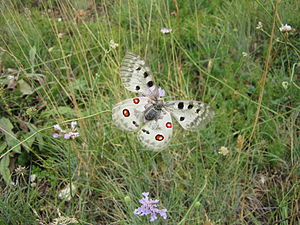
Nationalpark Gran Sasso og Monti della Laga / Geografi
Apollo sommerfugl Gran Sasso
Nationalpark Gran Sasso og Monti della Laga eller på italiensk Gran Sasso and Monti della Laga National Park er en nationalpark beliggende med hovedparten i regionen Abruzzo i Italien. Den blev etableret i 1991, og har et areal på 2.014 km², og ligger spredt ud over provinserne Teramo, L'Aquila, Pescara og små områder i Rieti og Ascoli Piceno. Terrænet er overvejende bjerge i Abruzzerne, og omfatter alpine områder.